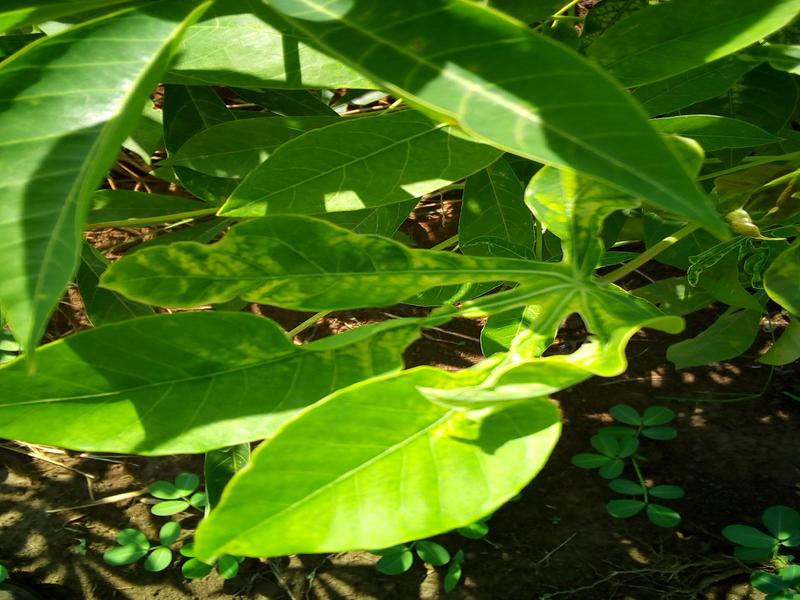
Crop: cassava
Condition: mosaic_disease